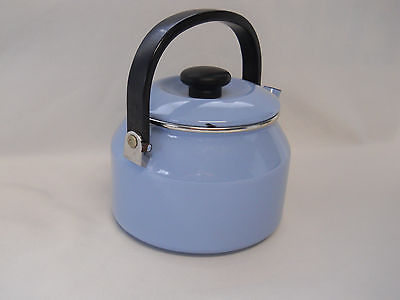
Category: kettle